National Register of Historic Places listings in Norfolk, Virginia

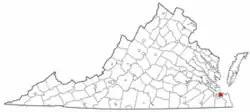
Location of Norfolk in Virginia

This is intended to be a complete list of the properties and districts on the National Register of Historic Places in the independent city of Norfolk, Virginia, United States. The locations of National Register properties and districts for which the latitude and longitude coordinates are included below may be seen in an online map.